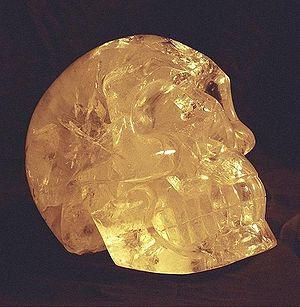
Un crâne de cristal est une représentation de crâne humain en cristal de roche. Ce type d’objet était très prisé des amateurs d'antiquités mésoaméricaines précolombiennes au XIXᵉ siècle. Considérés à tort à l'époque comme représentatifs des cultures aztèque et maya, les exemplaires les plus prestigieux, fabriqués très probablement en Allemagne, étaient le « crâne de Paris » et le « crâne de Londres », qui ont fait l’objet de nombreux articles et dont le prêt a souvent été sollicité.